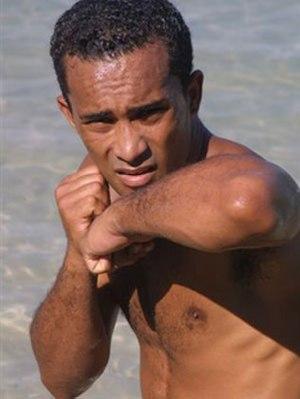
Marc Apelé en garde de sanglier (bando)
Marc Apelé est un bandoïste français né en 1974 à Espiritu Santo, au Vanuatu. Il est ceinture noire 3ᵉ degré de thaing et ceinture noire 3ᵉ degré de boxes pieds-poings WKA & ISKA.